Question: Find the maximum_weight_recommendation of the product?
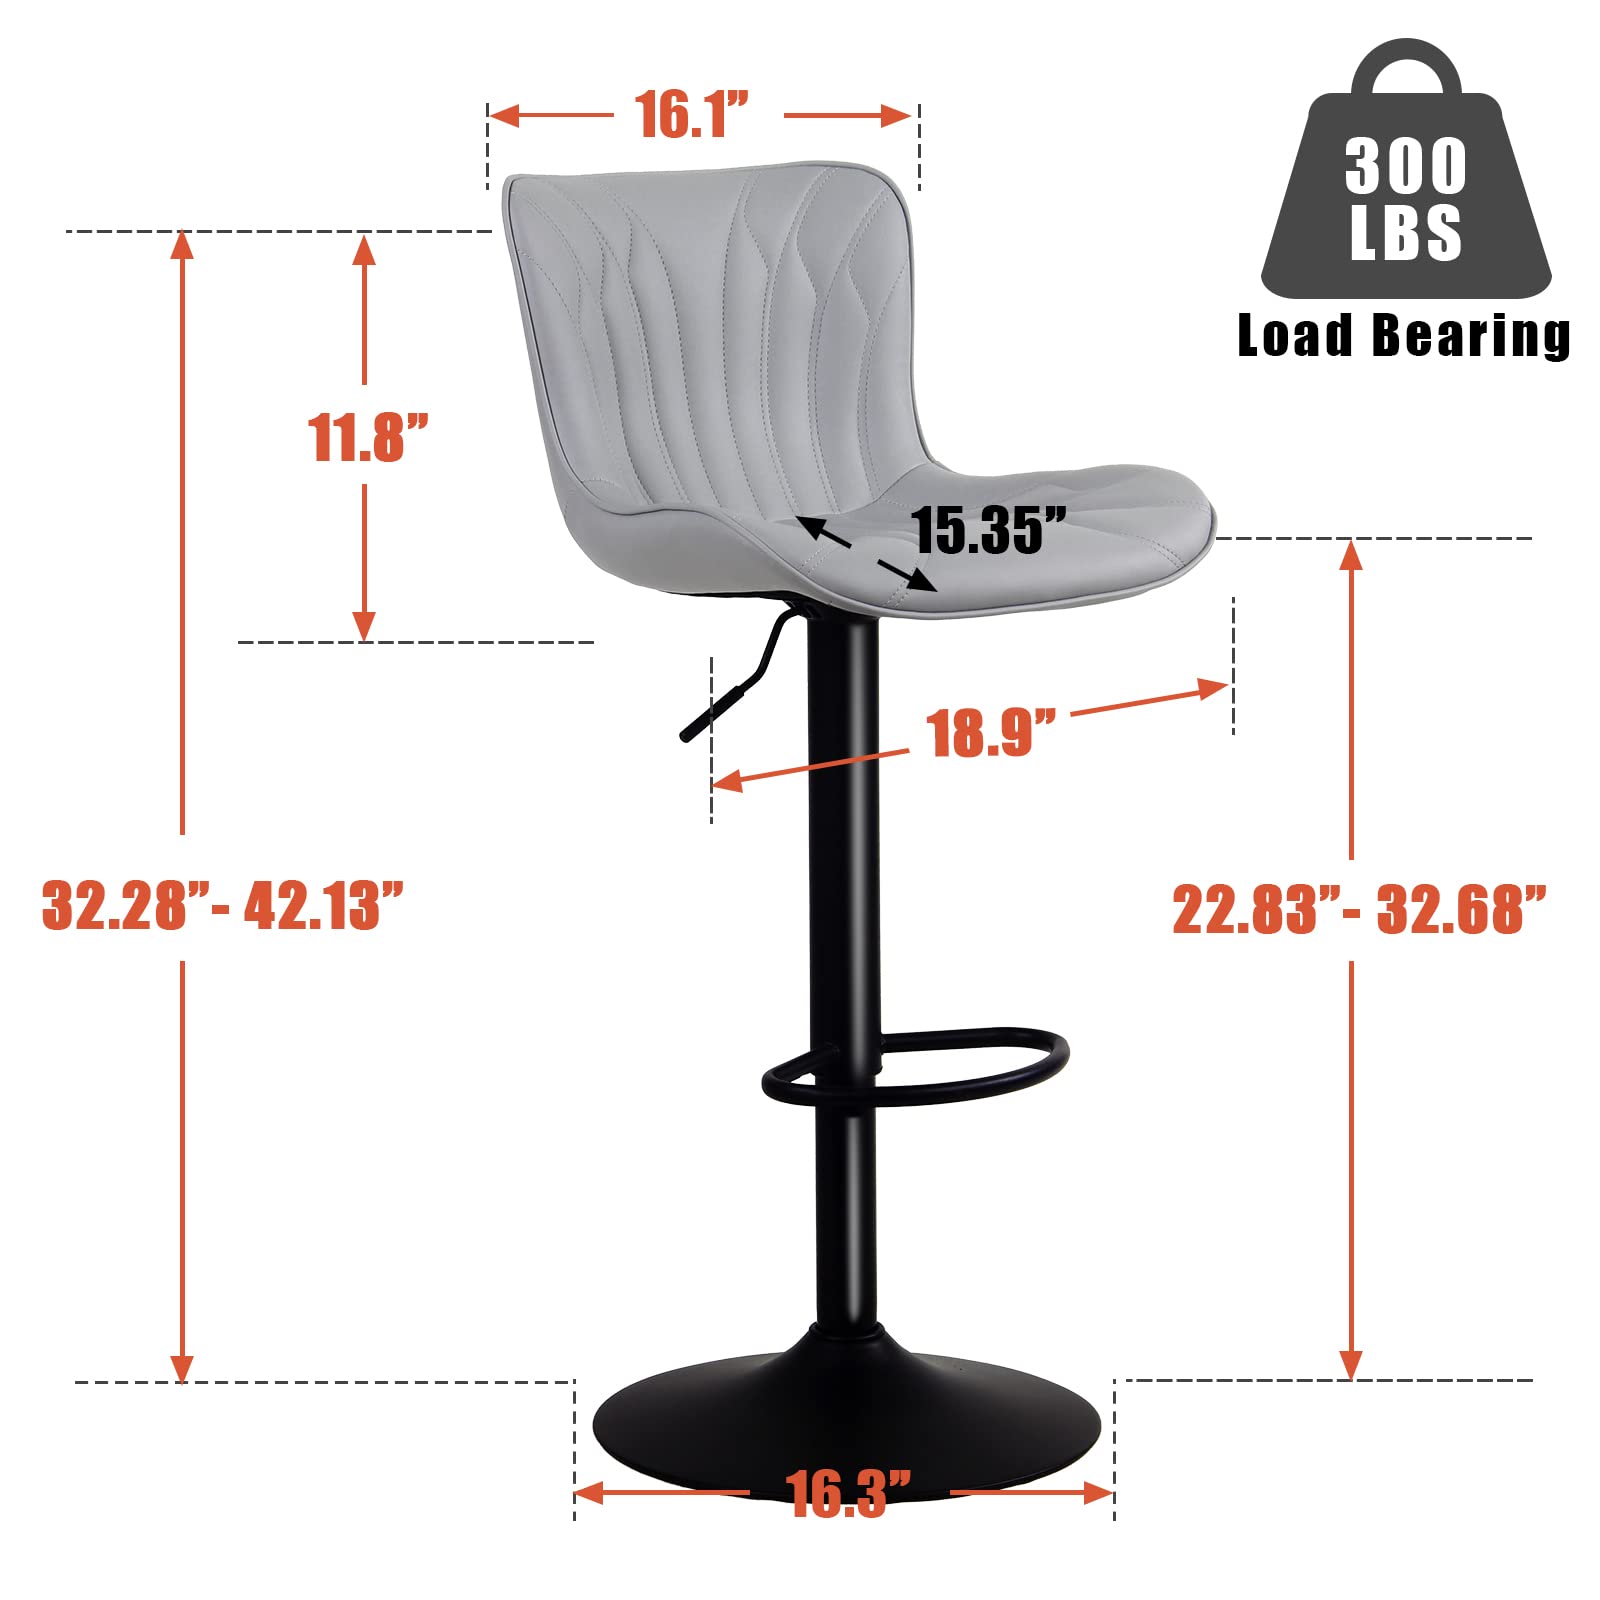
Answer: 300 pound